The New One-Armed Swordsman

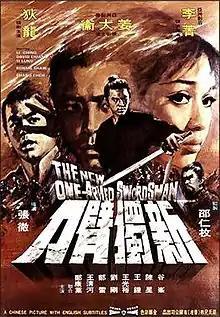

The New One-Armed Swordsman is a 1971 Hong Kong "wuxia" film directed by Chang Cheh and produced by the Shaw Brothers Studio, starring David Chiang. Chiang replaced Jimmy Wang, the star of the two preceding films in the series, "The One-Armed Swordsman" and "Return of the One-Armed Swordsman".